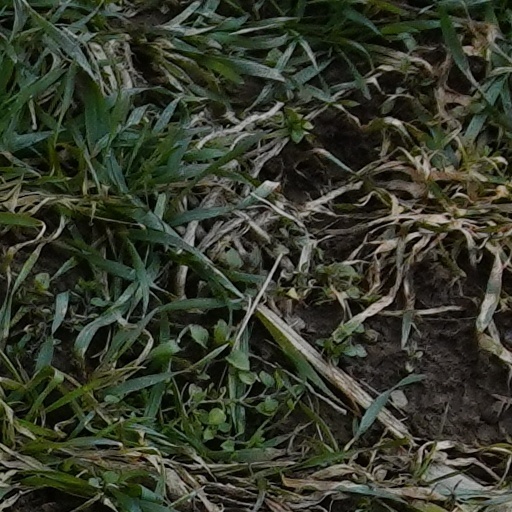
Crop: wheat